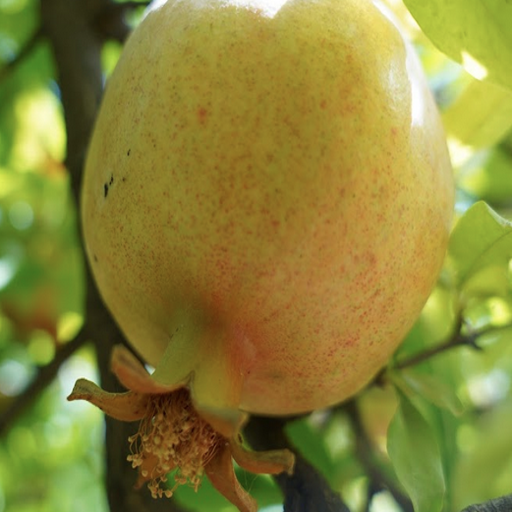
Label: Healthy